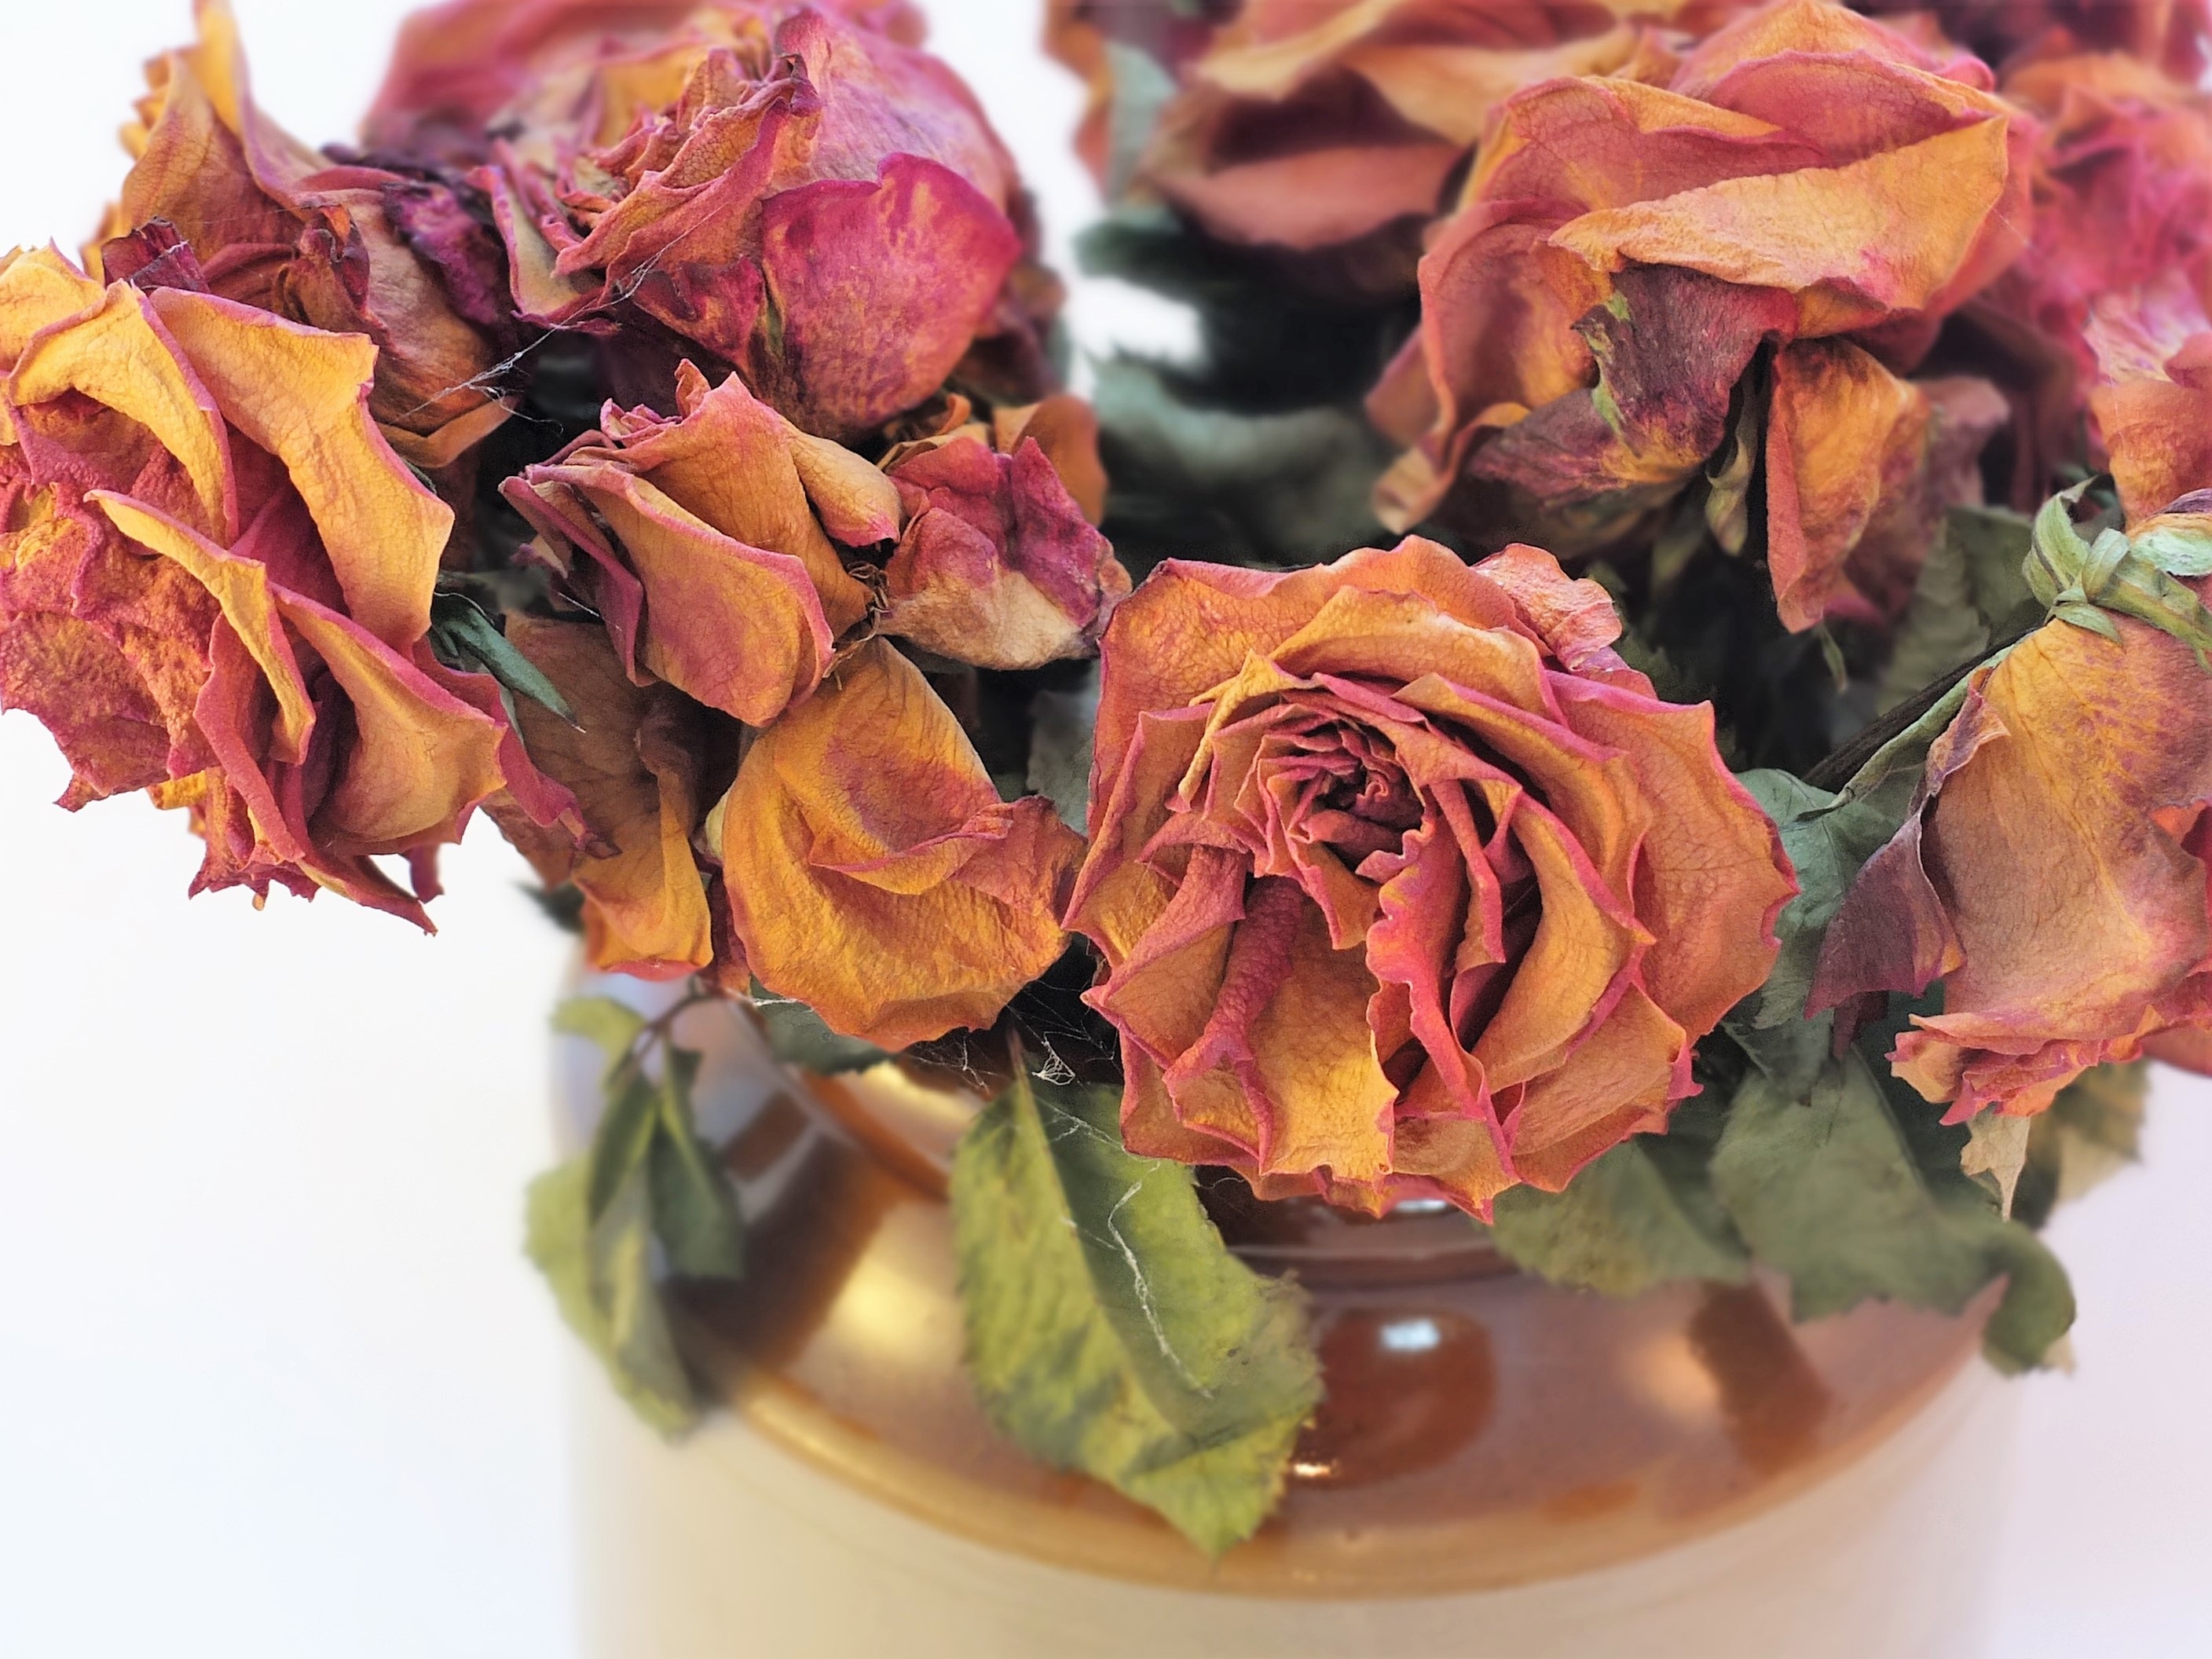
nature, blossom, plant, texture, leaf, flower, petal, old, floral, dry, love, rose, decoration, produce, natural, romance, romantic, nostalgia, decay, dried, dead, death, flora, flowers, roses, withered, age, delicate, valentine, floristry, cobwebs, flowering plant, garden roses, flower bouquet, wither, floral design, land plant, flower arranging, jam pot, dried roses